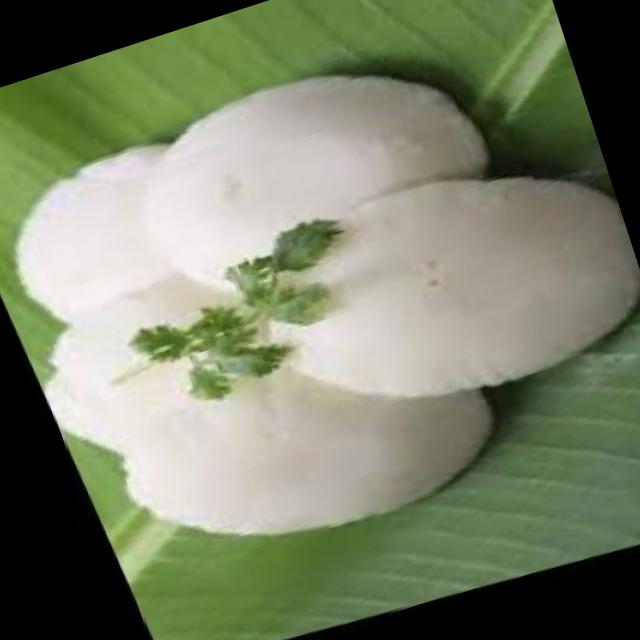
Dish: idli